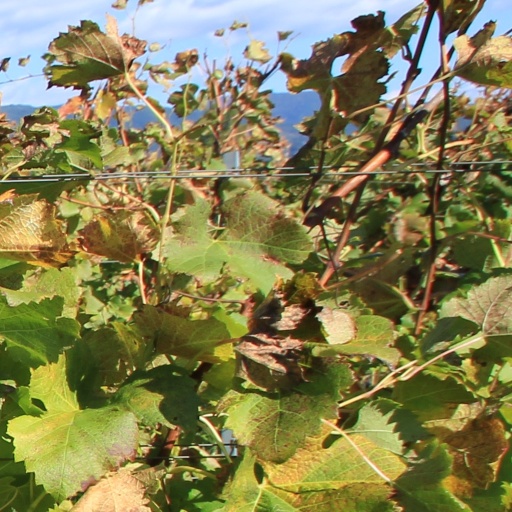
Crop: grape